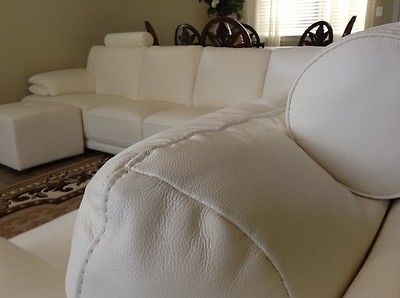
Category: sofa